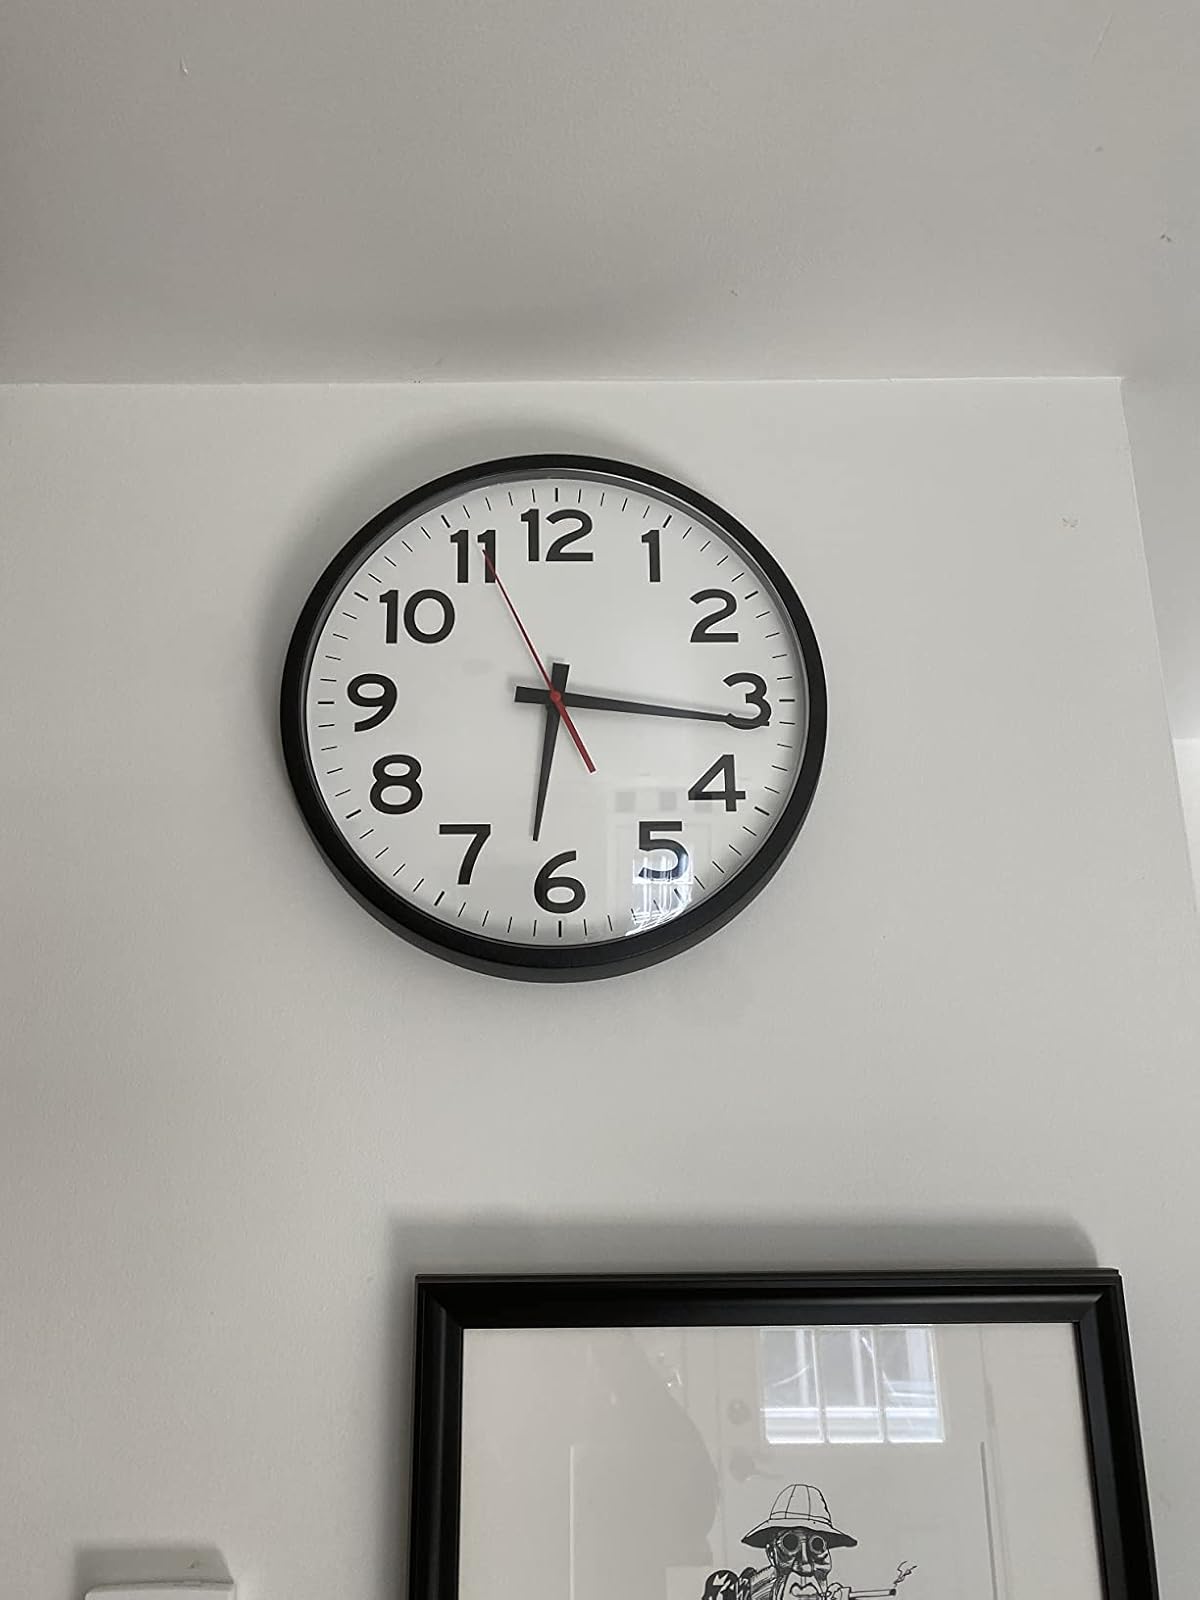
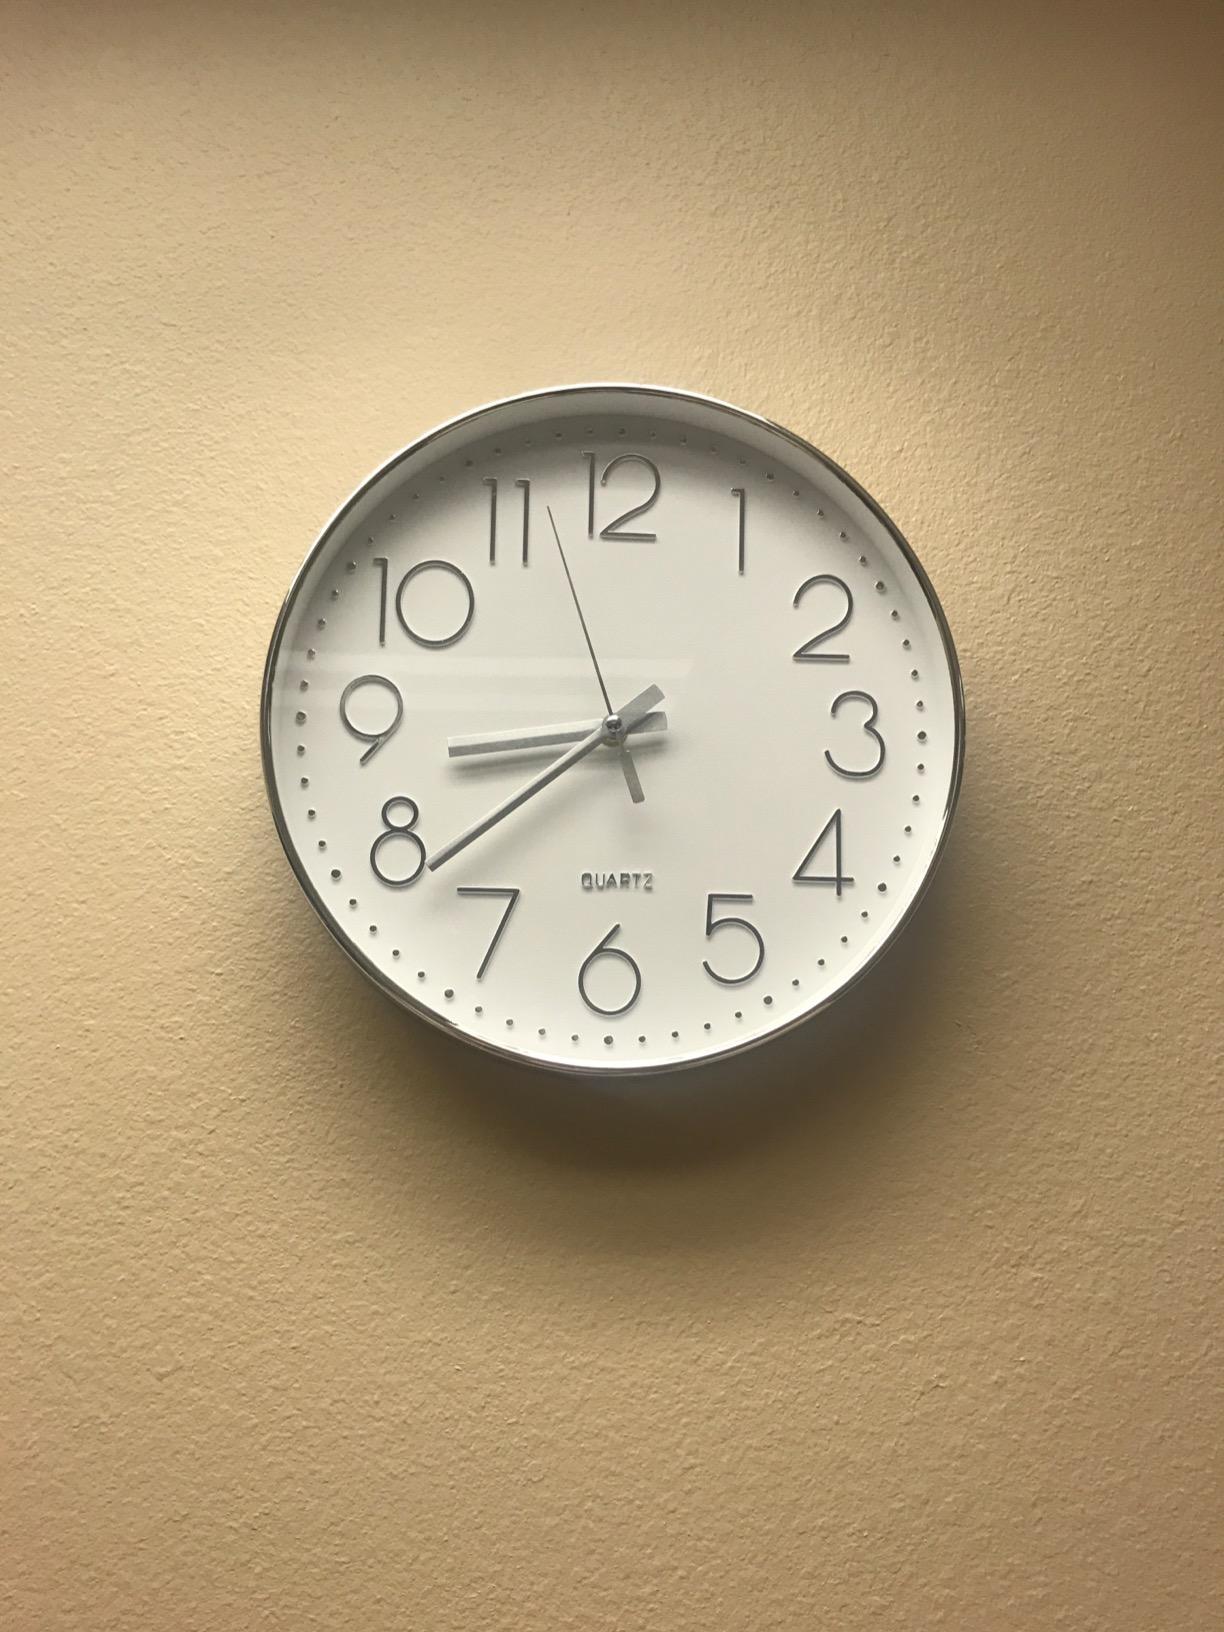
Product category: clock
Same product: no